Alto Trás-os-Montes

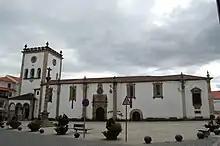
The Sé in Bragança, ancient medieval cathedral in the Trás-os-Montes

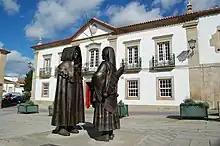
The main square in the municipality of Miranda do Douro

Institutionally, the municipalities of the Trás-os-Montes are aggregated into three associations that plan and promote regional development tasks within the region: "Associação de Municípios da Terra Fria do Nordeste Transmontano" (which include Bragança, Miranda do Douro, Mogadouro, Vimioso and Vinhais), the "Associação de Municípios da Terra Quente Transmontana" (with Alfândega da Fé, Macedo de Cavaleiros, Mirandela and Vila Flor) and "Associação de Municípios do Alto Tâmega" (Boticas, Chaves, Montalegre, Ribeira de Pena, Valpaços and Vila Pouca de Aguiar). The municipality of Mogadouro falls within the "Associação de Municípios do Douro Superior". The AMTF-NT assumes the largest part of regional development funding and organizational motivation.